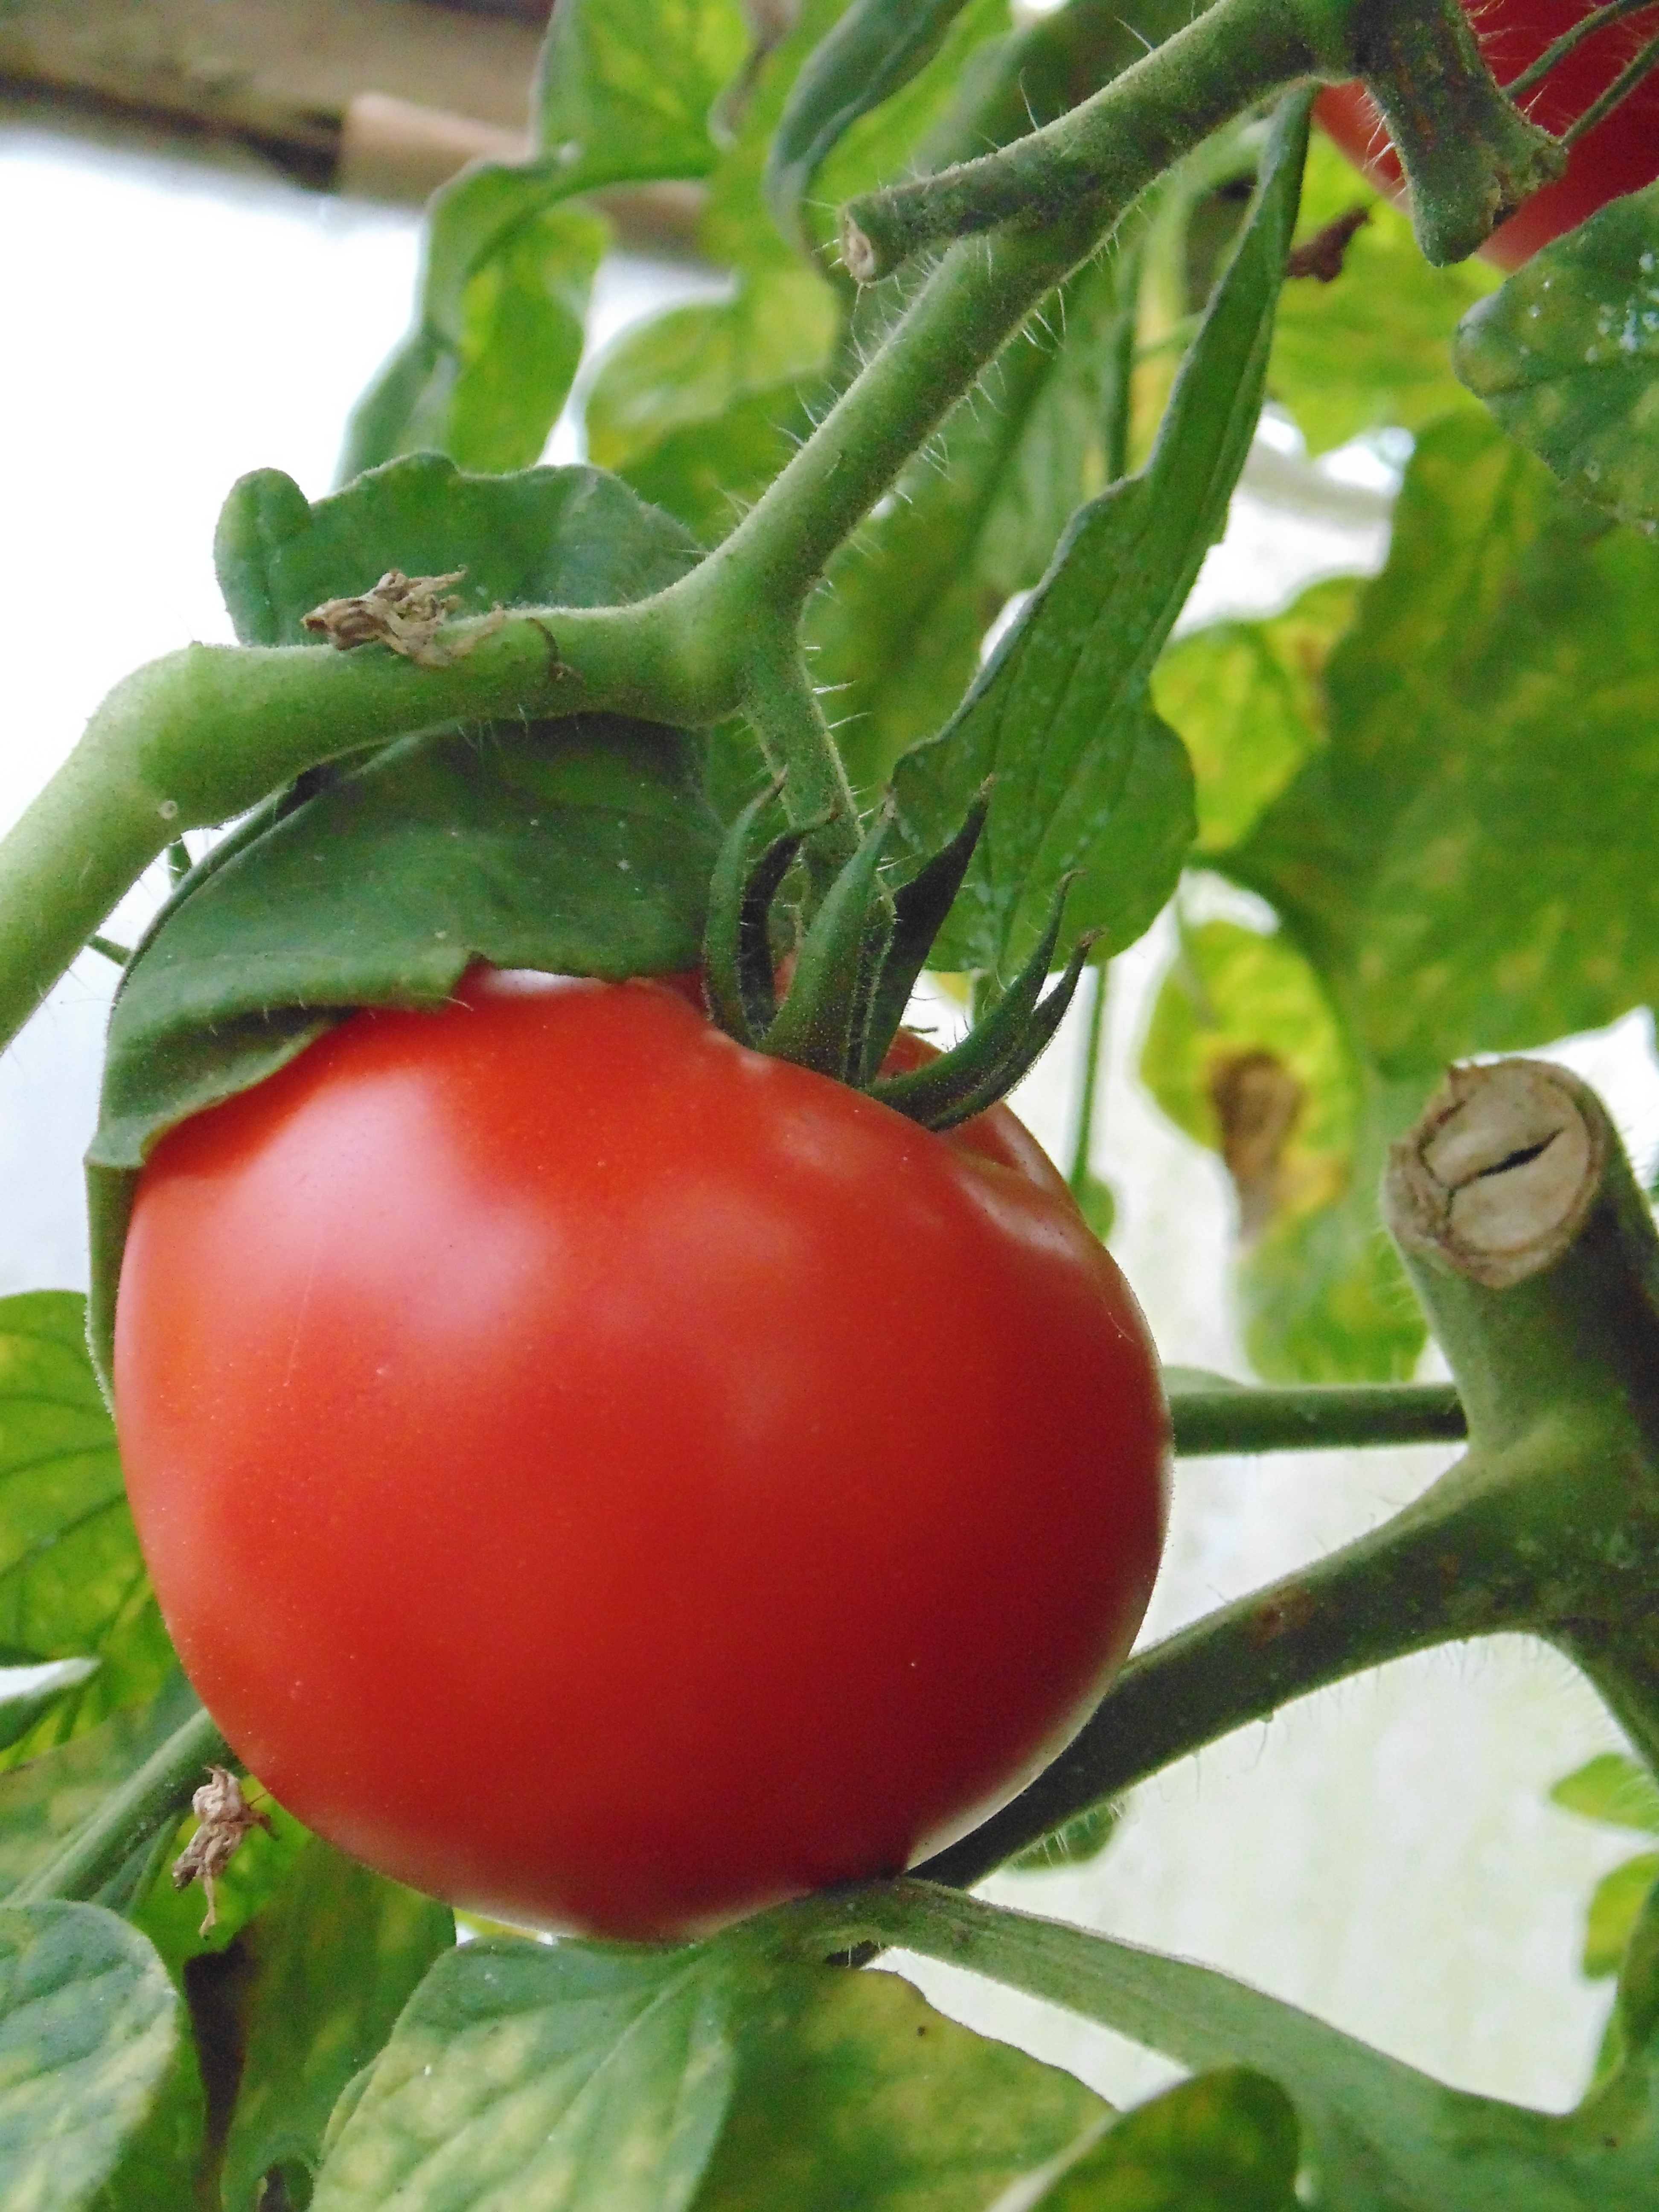
plant, fruit, flower, food, red, produce, vegetable, tomato, baked, leaves, peppers, flowering plant, chili pepper, land plant, bird's eye chili, potato and tomato genus, bell peppers and chili peppers, pimiento